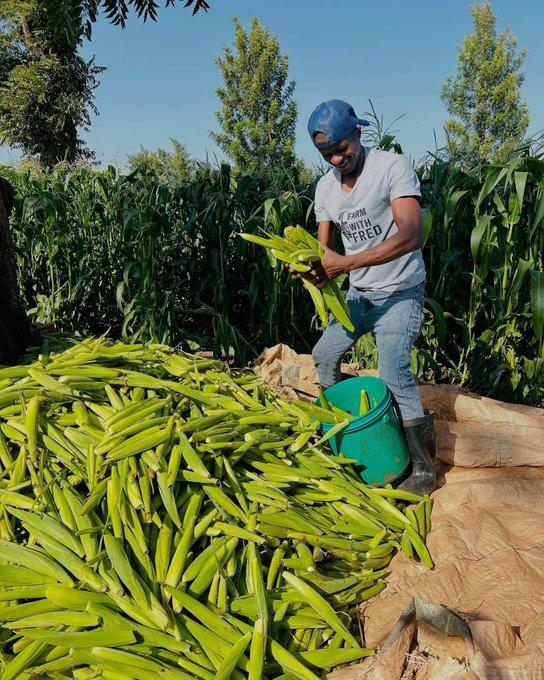
Kijana wa kiume akiwa katika shamba kubwa lililopandwa zao la mahindi, akiwa anafanya shughuli ya uvunaji wa mazao hayo, kwa kuyakwanyua kutoka kwenye miche na kuyahifadhi katika ndoo, ambapo anapeleka masokoni kwa ajili ya kuuza.